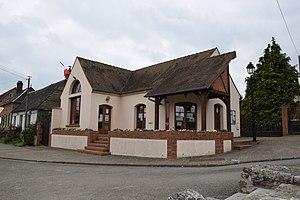
Puiseux-en-Bray est une commune française située dans le département de l'Oise en région Hauts-de-France.